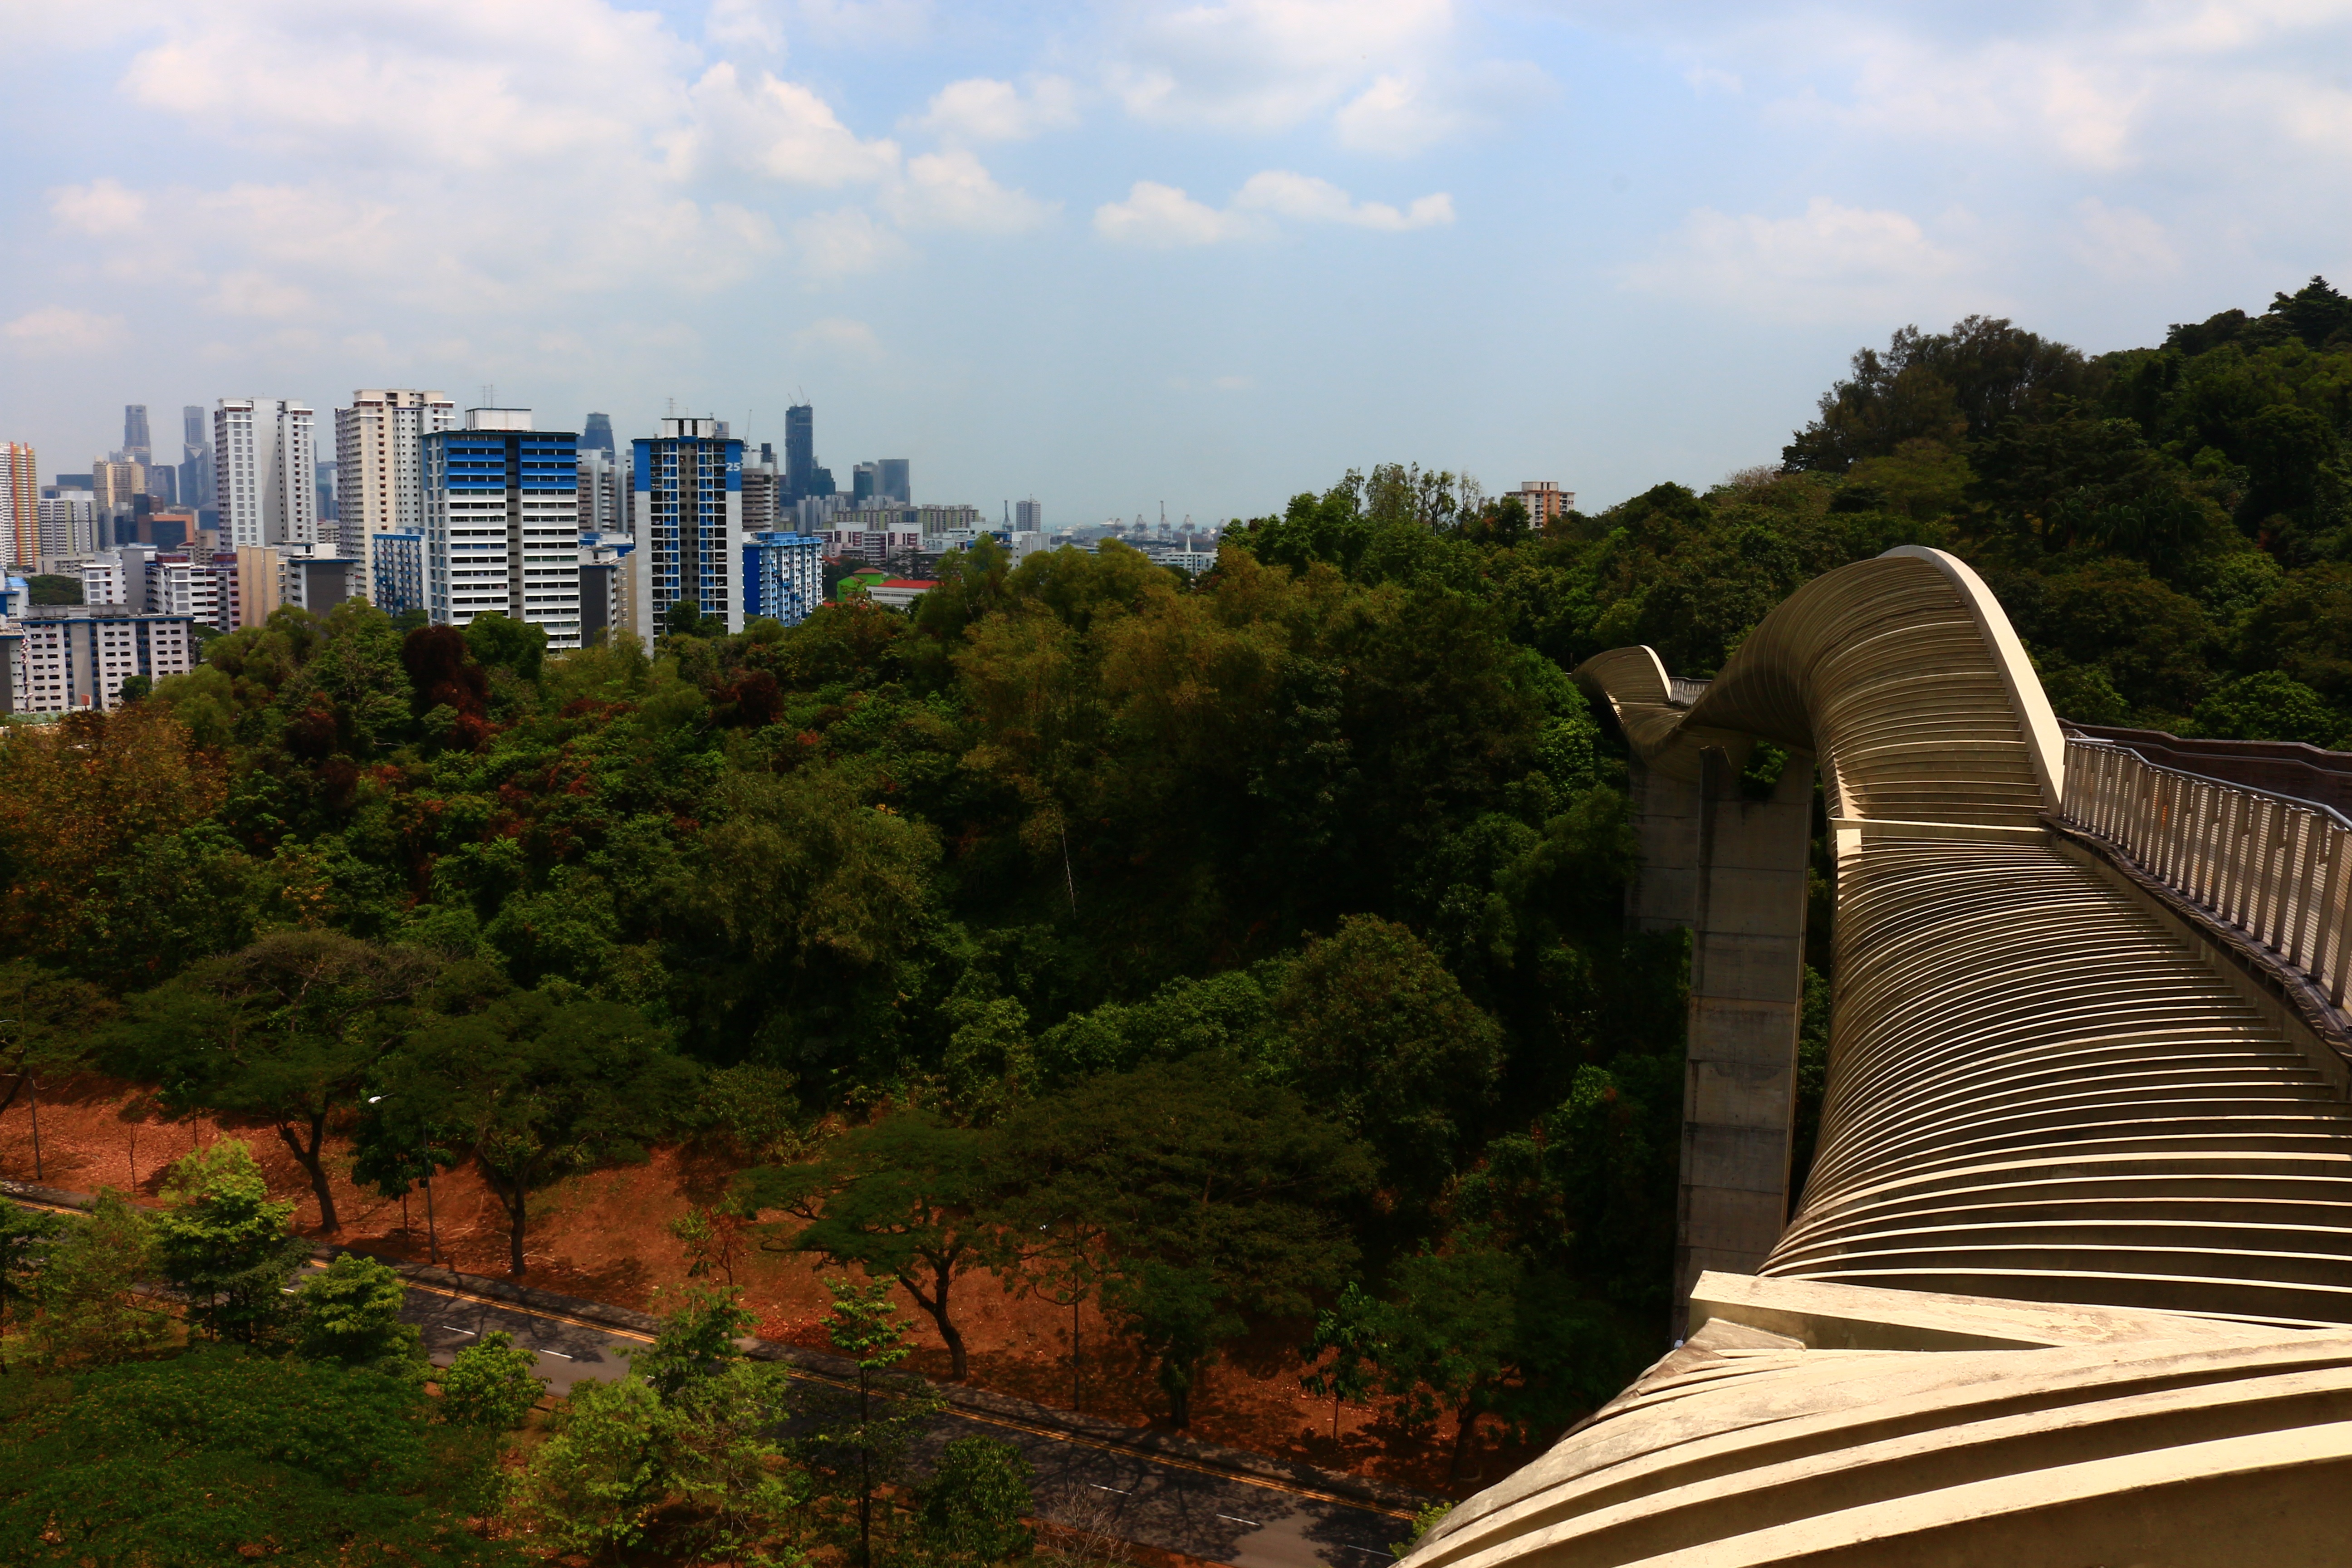
tree, architecture, wood, bridge, skyline, city, skyscraper, cityscape, travel, landmark, tourism, singapore, urban area, human settlement, southern ridges